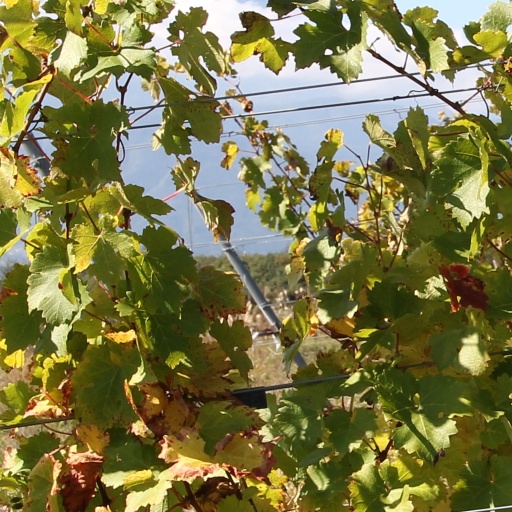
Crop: grape